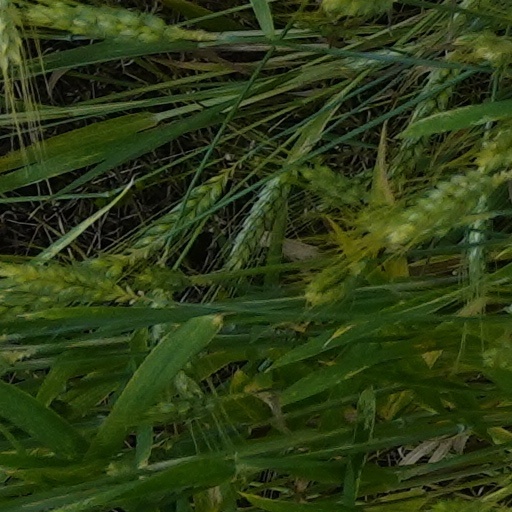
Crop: wheat